Russo-Ukrainian War

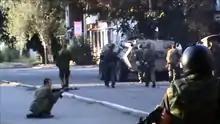
Russian-backed forces attacking Iloviask, 23 August 2014

Different start-dates for the conflict have been identified. According to a number of scholars, the war began with the February 2014 Russian occupation of Crimea, in particular the 27 February storming of the Crimean parliament. In contrast the Ukrainian government has declared 26 February the "Day of Resistance to the Occupation of Crimea", as on that day in 2014 a Crimean Tatar rally against Russian occupation was held. Some, including political scientist Andreas Umland, prefer 20 February – the day Russia supposedly issued orders to prepare for invasion, which is also engraved on the Russian Crimea campaign medal. Some analysts place the start of the conflict even earlier, including Dutch Professor of Military History Floribert Baudet who has stated that "Russia’s war against Ukraine did not start in 2014 with the annexation of Crimea and the secession of Donetsk and Luhansk, much less so with the invasion of February, 2022."